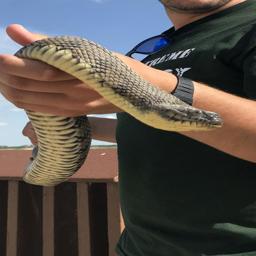
Animal: snakes